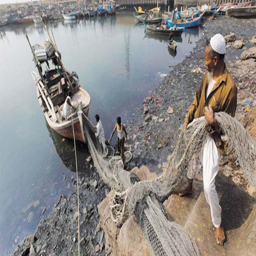
fishermen pull their nets off a boat as they reach the shore .